Moss Airport, Rygge

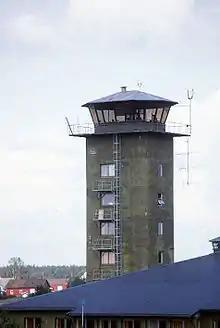
The control tower at Rygge in 1983

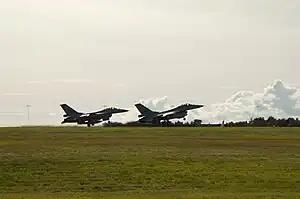
Two General Dynamics F-16 Fighting Falcons taking off from Rygge

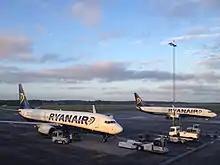
Apron view with two Ryanair Boeing 737-800s at Moss Airport, Rygge

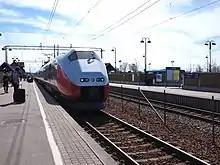
Rygge Station with a Class 73B electric multiple unit of the Norwegian State Railways

On 12 January 2000, Københavns Lufthavne, which operates among other things Copenhagen Airport, bought 33.3% of the shares in Rygge Sivile Lufthavn. The company stated that they had invited the Norwegian Civil Airport Administration to purchase part of the company, but that no decision had been made by the government agency. The company stated that they were therefore forced to invite a foreign airport operate to purchase part of the company to have sufficient competence in airport operations. In December, the Norwegian Civil Airport Administration stated that they were negative to the plans for civilian traffic at Rygge. The administration operates with the model that the large airports, in particular Gardermoen, make a profit, which is used to finance the deficits at smaller airports. The administration stated that establishing a civilian airport at Rygge would undermine the financial structure of Norwegian airports and would breach the political presumptions for constructing Gardermoen. If the administration was to be able to complete on price with Rygge, the state would have to give the necessary grants to cover the deficits at other airports. At the same time, Torp was required to pay their own air traffic control costs, which until then had been covered by the administration. In September 2001, the Norwegian Competition Authority supported the airport, stating that it would allow more competition on international flights from Norway, and could make it easier to establish domestic competition in the face of Scandinavian Airline's take-over of Braathens.